Al Bayt Stadium

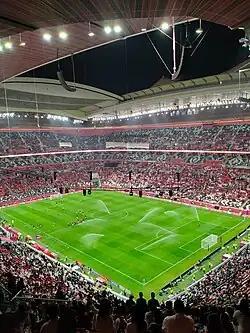
Interior view in 2022, looking northeast

Al-Bayt Stadium is a retractable roof football stadium in Al Khor, Qatar, which was opened in time for matches in the 2022 FIFA World Cup, which began on 20 November 2022. The stadium is located 35 km away from Doha, which made it the furthest stadium from the capital that was used in the World Cup. The stadium's construction contract was awarded to Qatari contractor Galfar Al Misnad, Webuild S.p.A. and Cimolai in 2015.